Gotham season 2

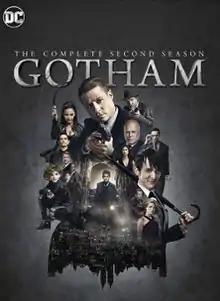
Home media cover art

The second season of the American television series "Gotham", based on characters from DC Comics related to the Batman franchise, revolves around the characters of James "Jim" Gordon and Bruce Wayne. The season is produced by Primrose Hill Productions, DC Entertainment, and Warner Bros. Television, with Bruno Heller, Danny Cannon, John Stephens, and Ken Woodruff serving as executive producers.